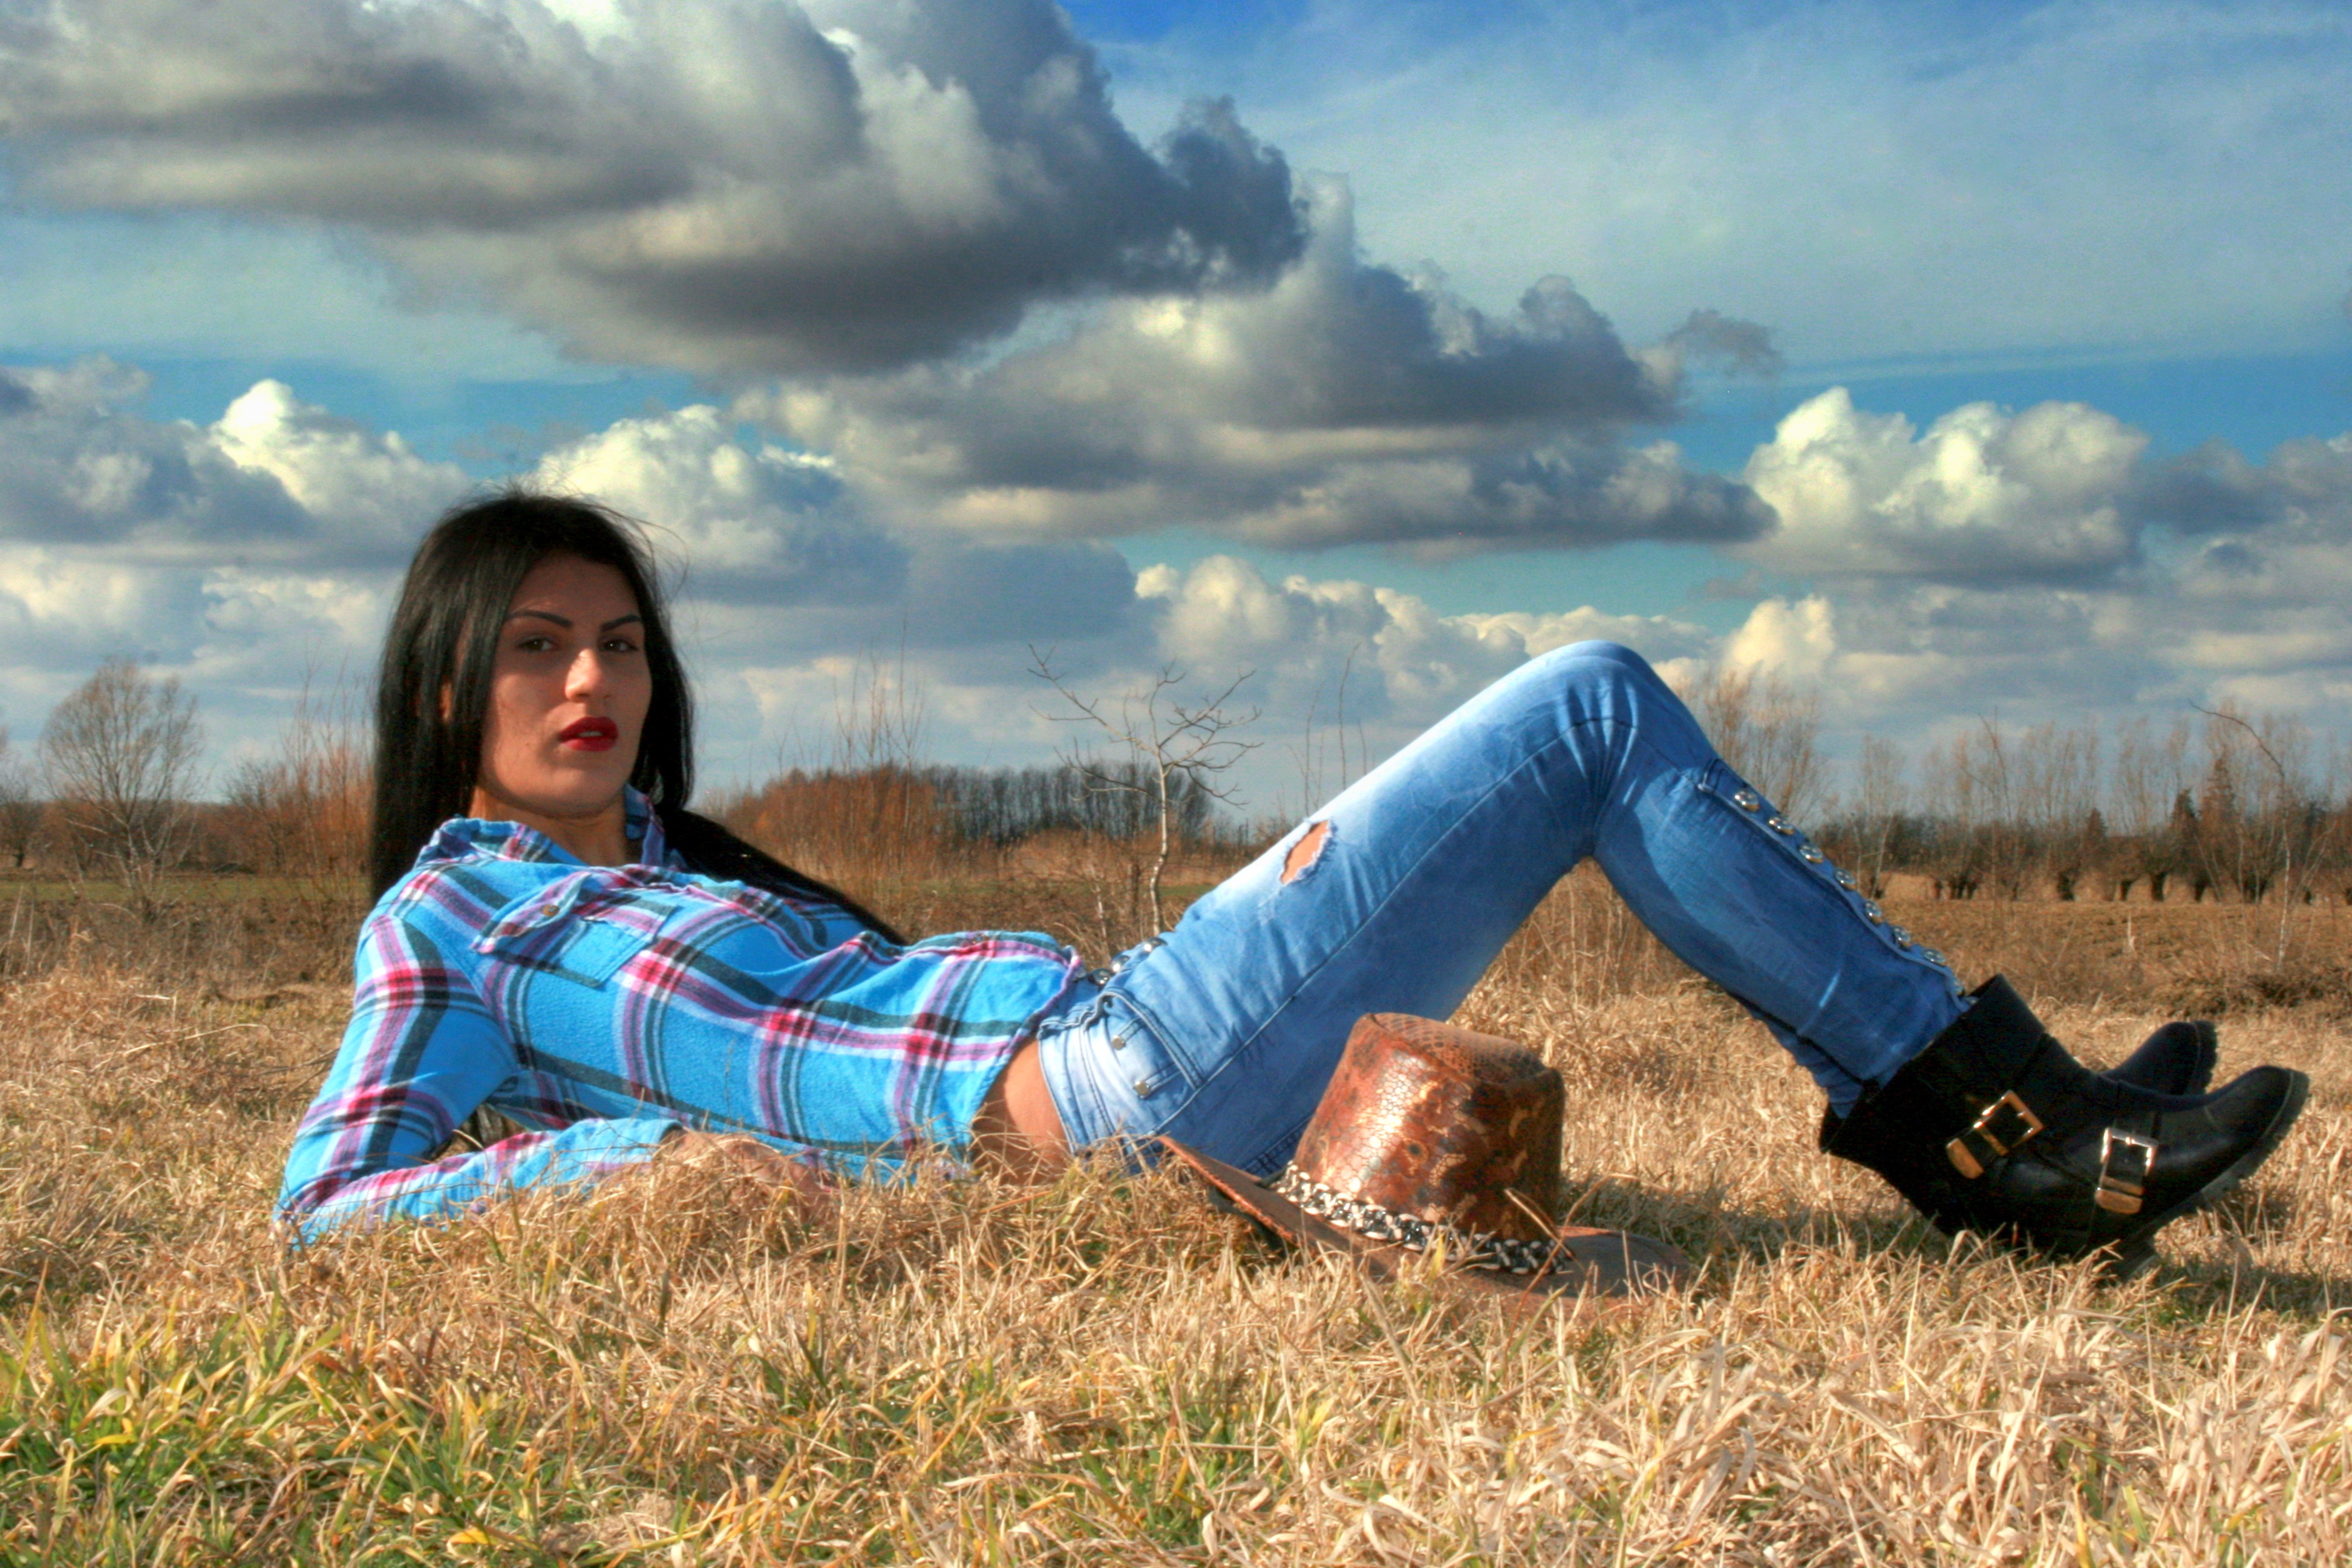
grass, person, meadow, prairie, sitting, blue, cowgirl, sports, western, emotion, hats, photo shoot, wild west, human positions, human action